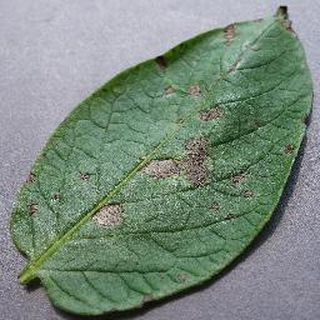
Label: potato_early_blight